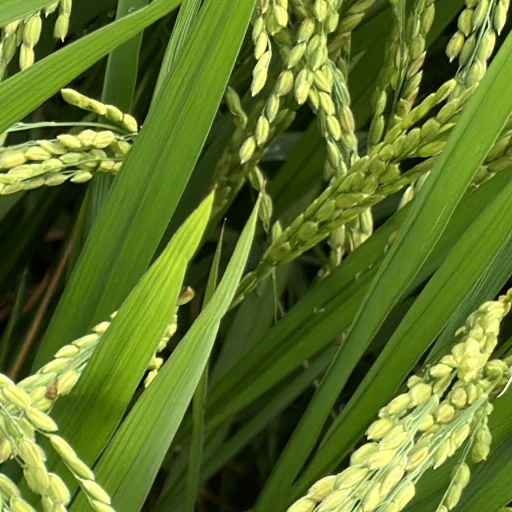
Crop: rice